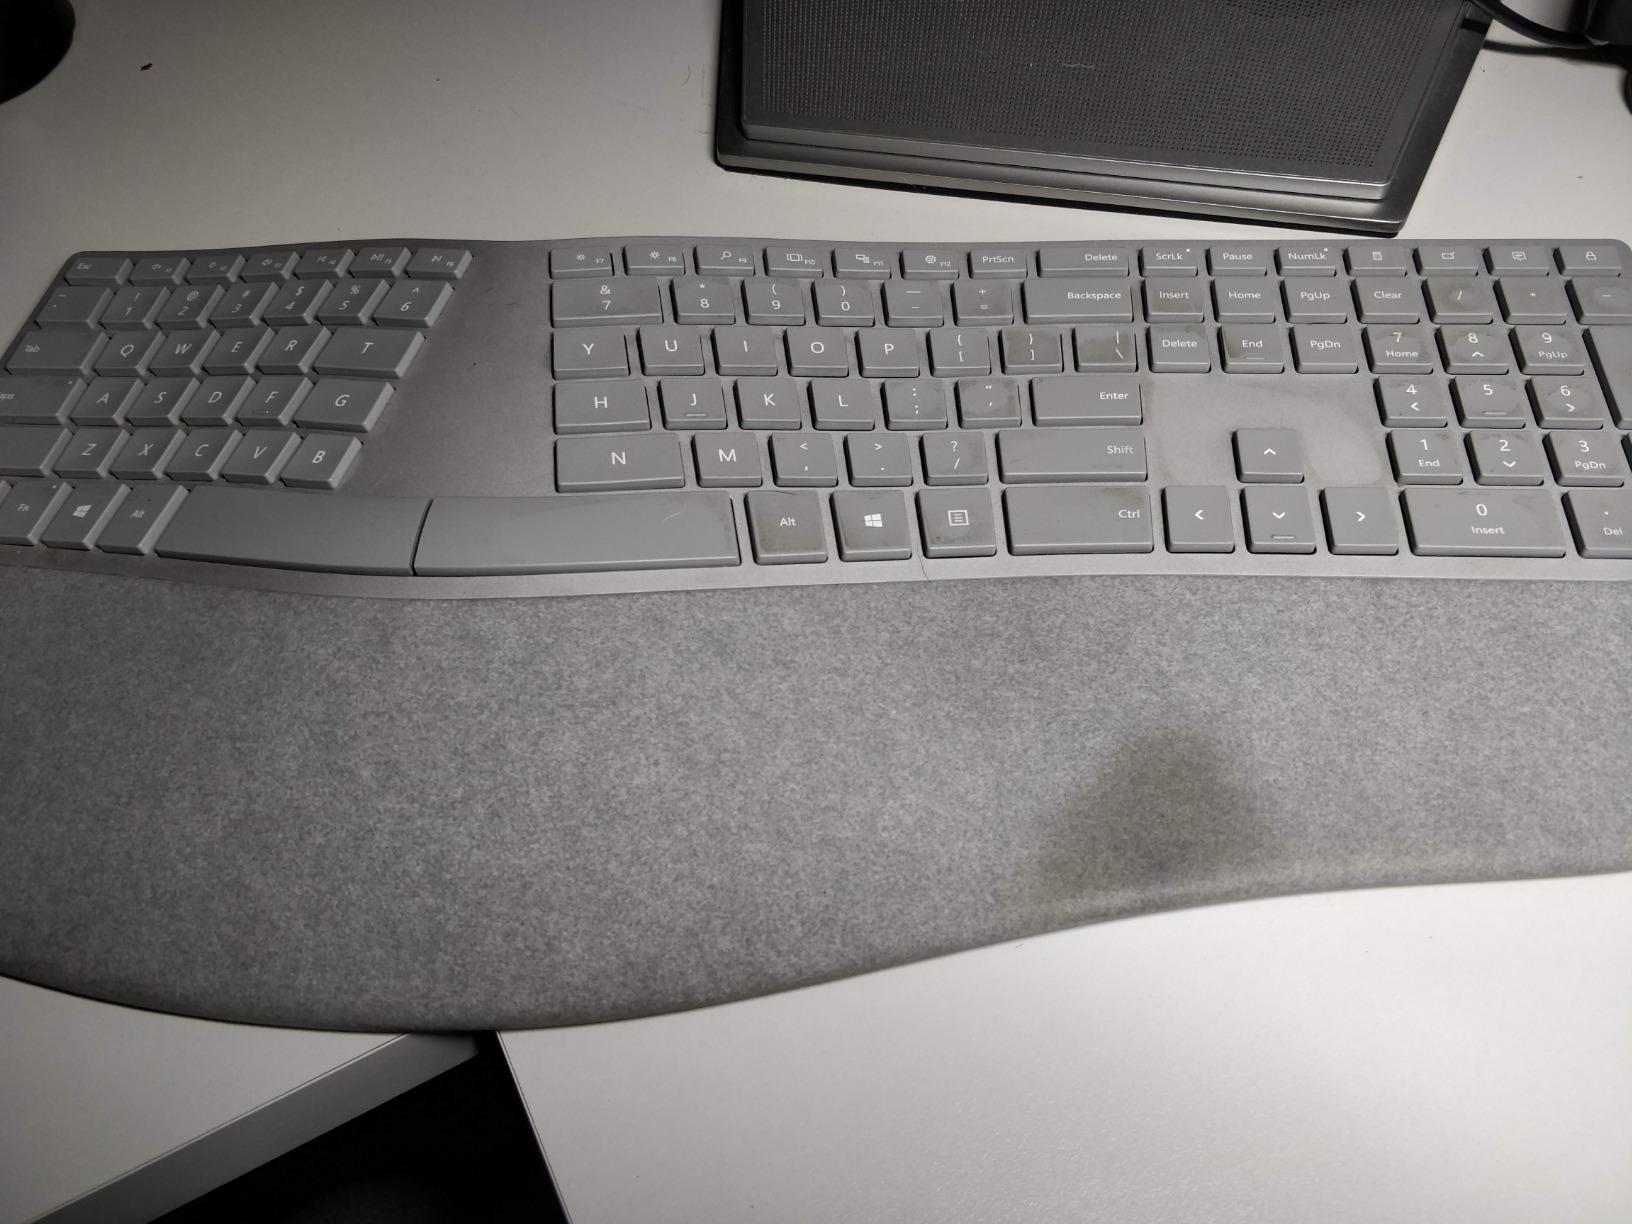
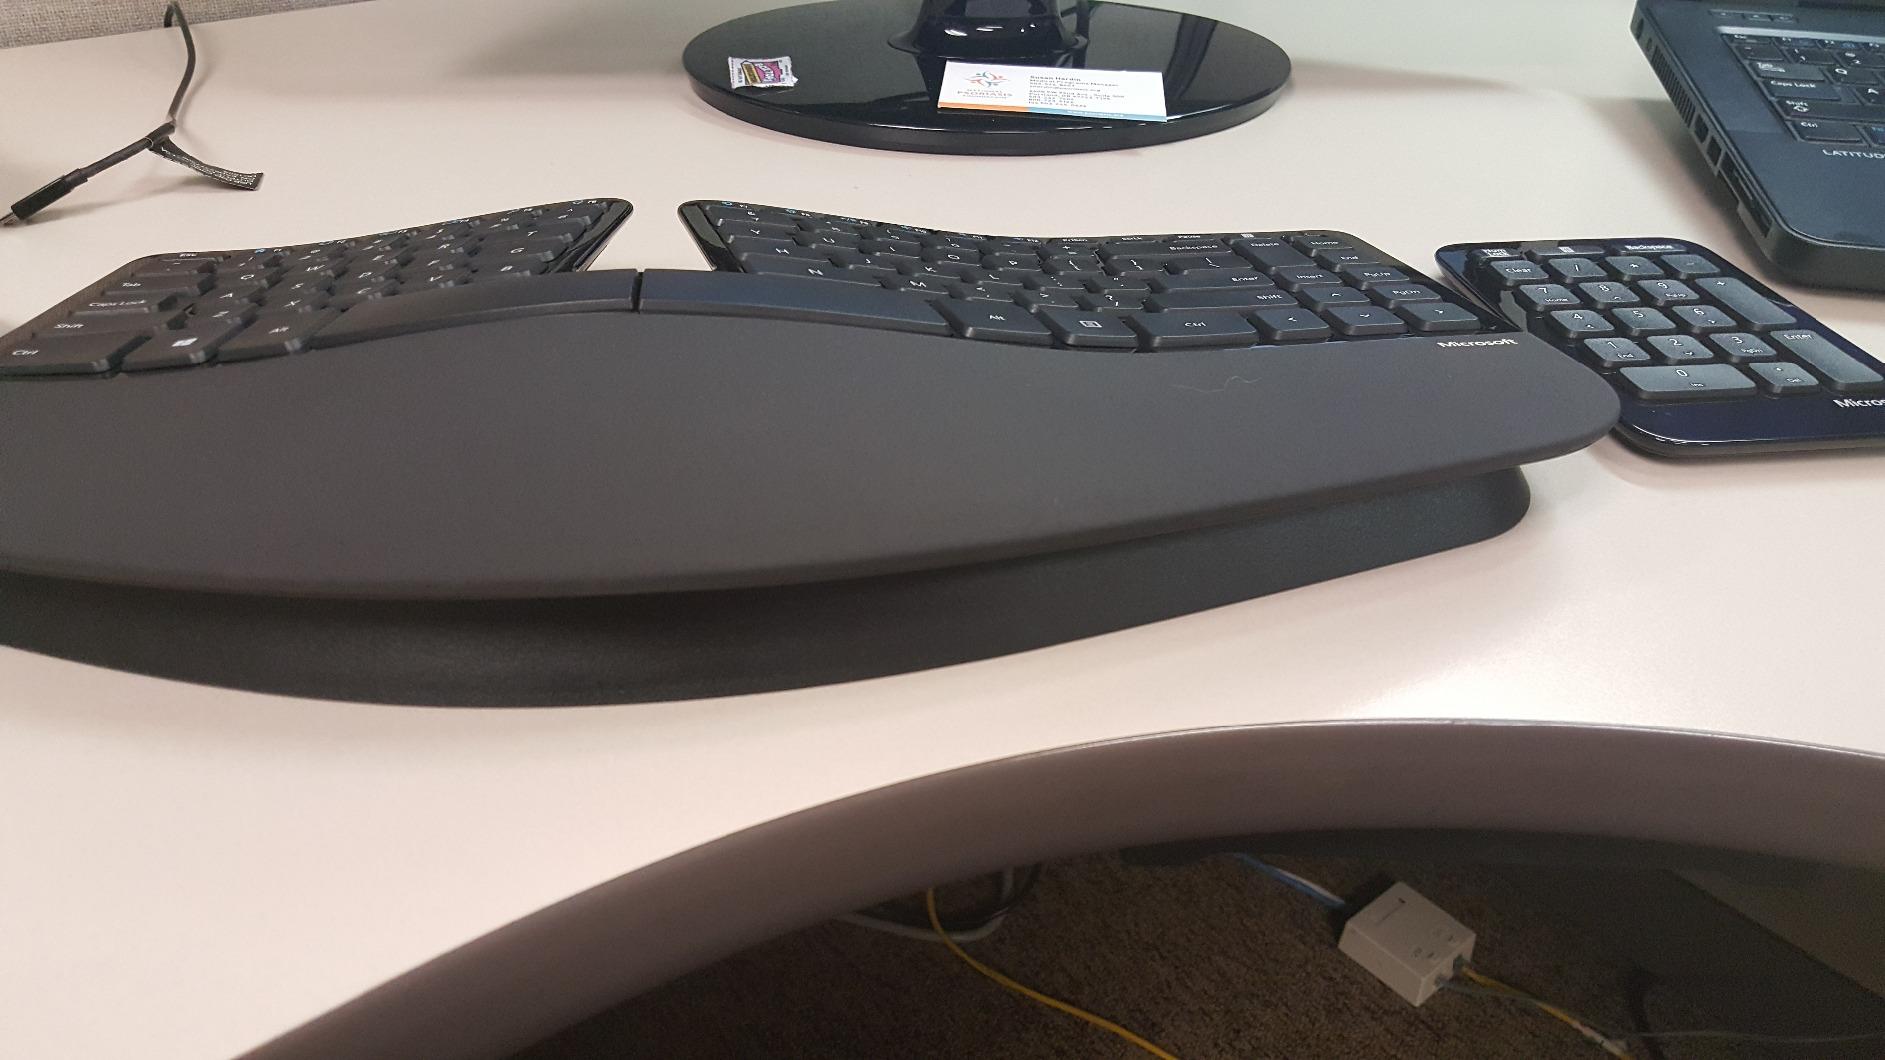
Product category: keyboard
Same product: no